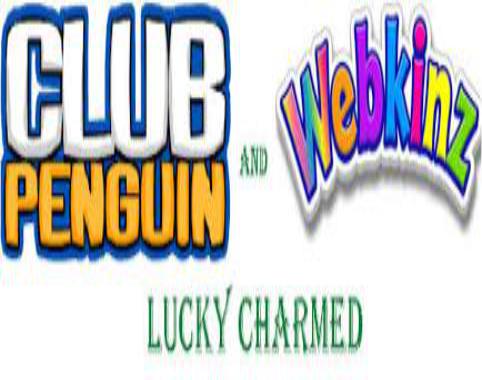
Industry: Leisure